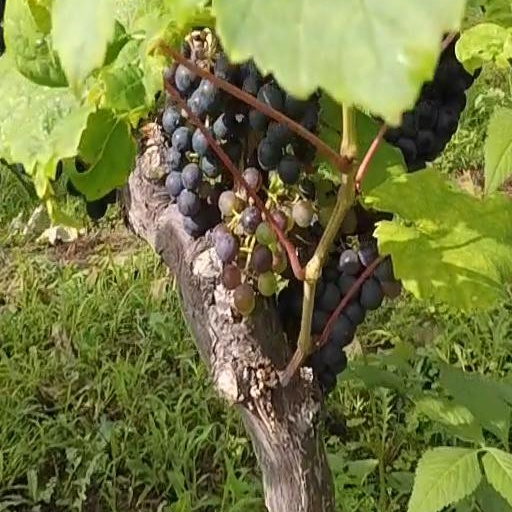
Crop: grape